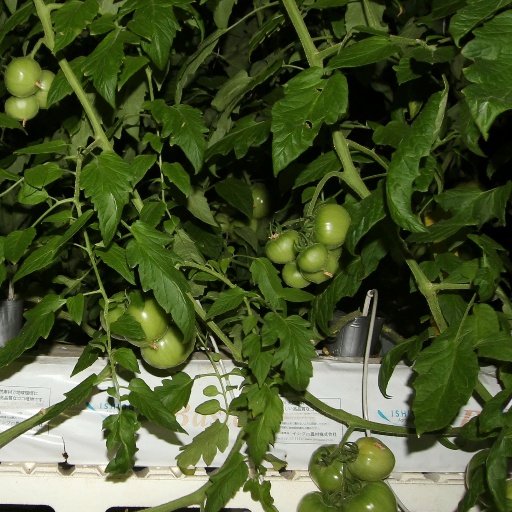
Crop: tomato